Sergeant York (film)

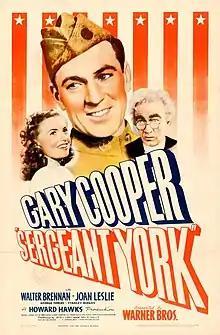
Theatrical release poster

Sergeant York is a 1941 American biographical film about the life of Alvin C. York, one of the most decorated American soldiers of World War I. Directed by Howard Hawks, the film stars Gary Cooper in the title role, and was based on York's diary, as edited by Tom Skeyhill, and adapted by Harry Chandlee, Abem Finkel, John Huston, Howard E. Koch, and Sam Cowan (uncredited). York refused, several times, to authorize a film version of his life story, but finally yielded to persistent efforts to finance the creation of an interdenominational Bible school. The story that York insisted on Cooper for the title role comes from a telegram that producer Jesse L. Lasky wrote to Cooper pleading with him to accept the part, to which he signed York's name.